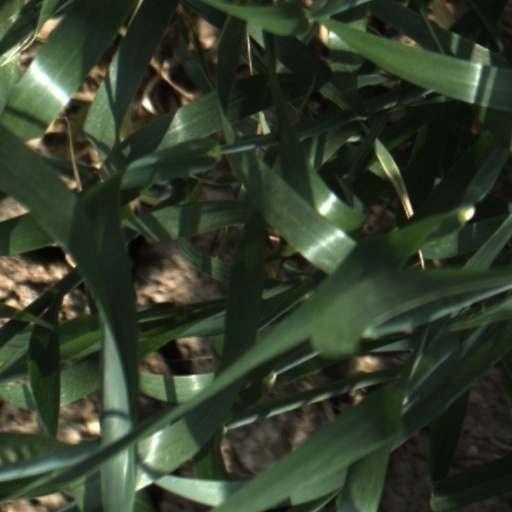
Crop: wheat